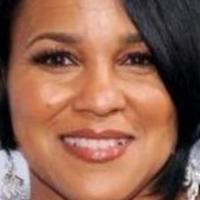
Age group: age 41-55